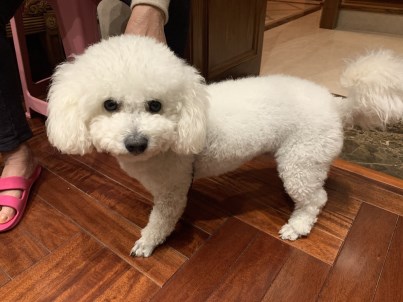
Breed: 7449-n000128-teddy